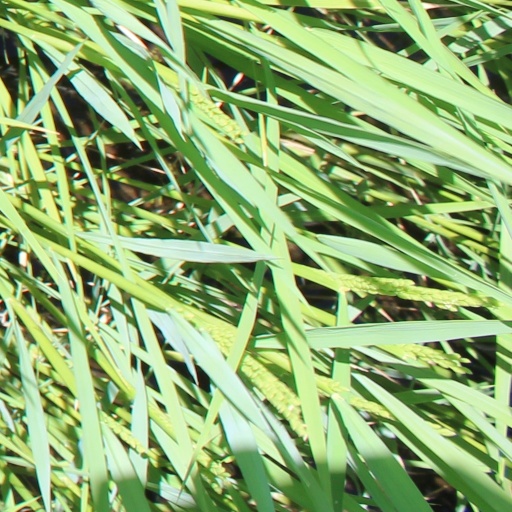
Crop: rice